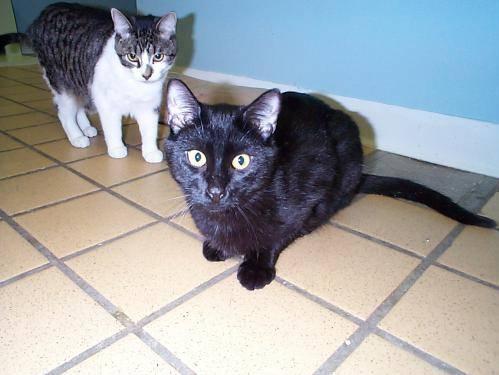
cat